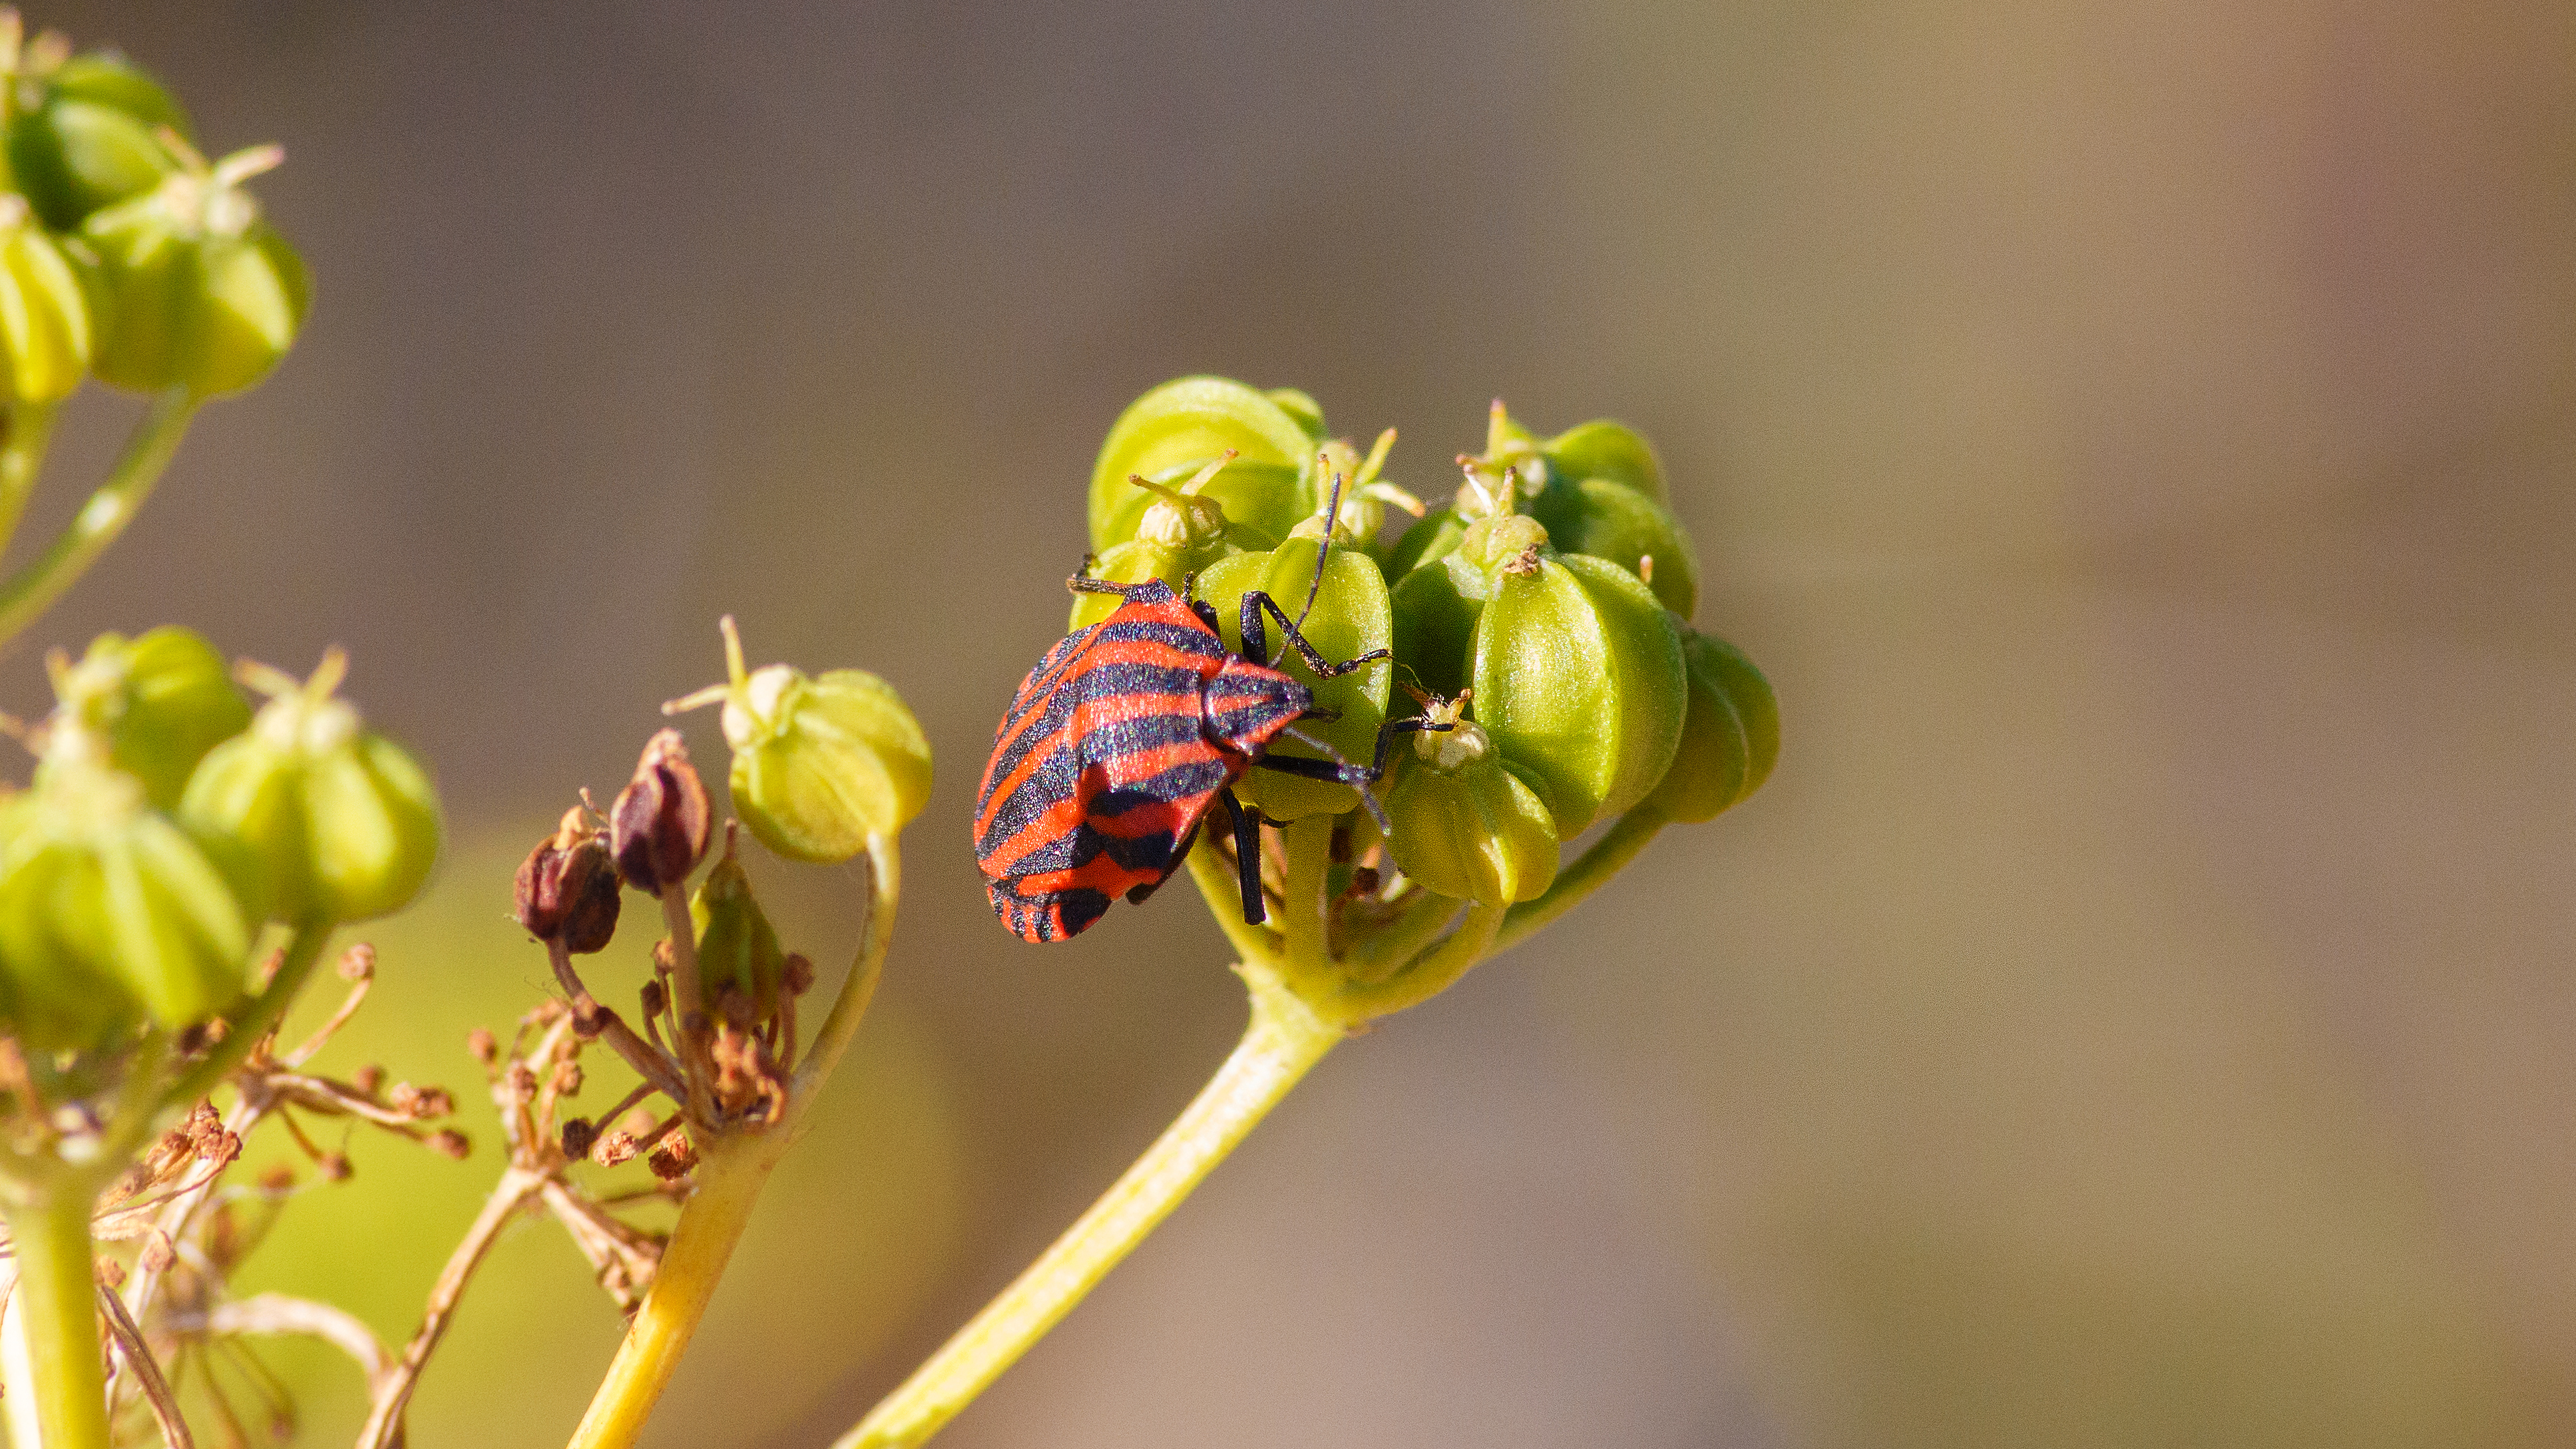
nature, branch, blossom, plant, photography, leaf, flower, petal, pollen, green, produce, insect, macro, botany, yellow, closeup, flora, fauna, invertebrate, wildflower, close up, bee, bud, nectar, macro photography, honey bee, plant stem, membrane winged insect